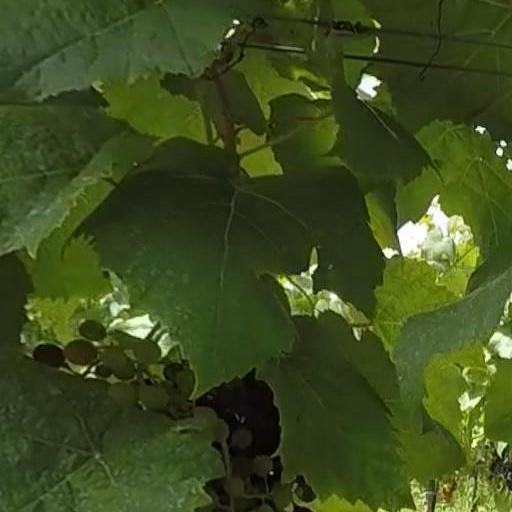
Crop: grape